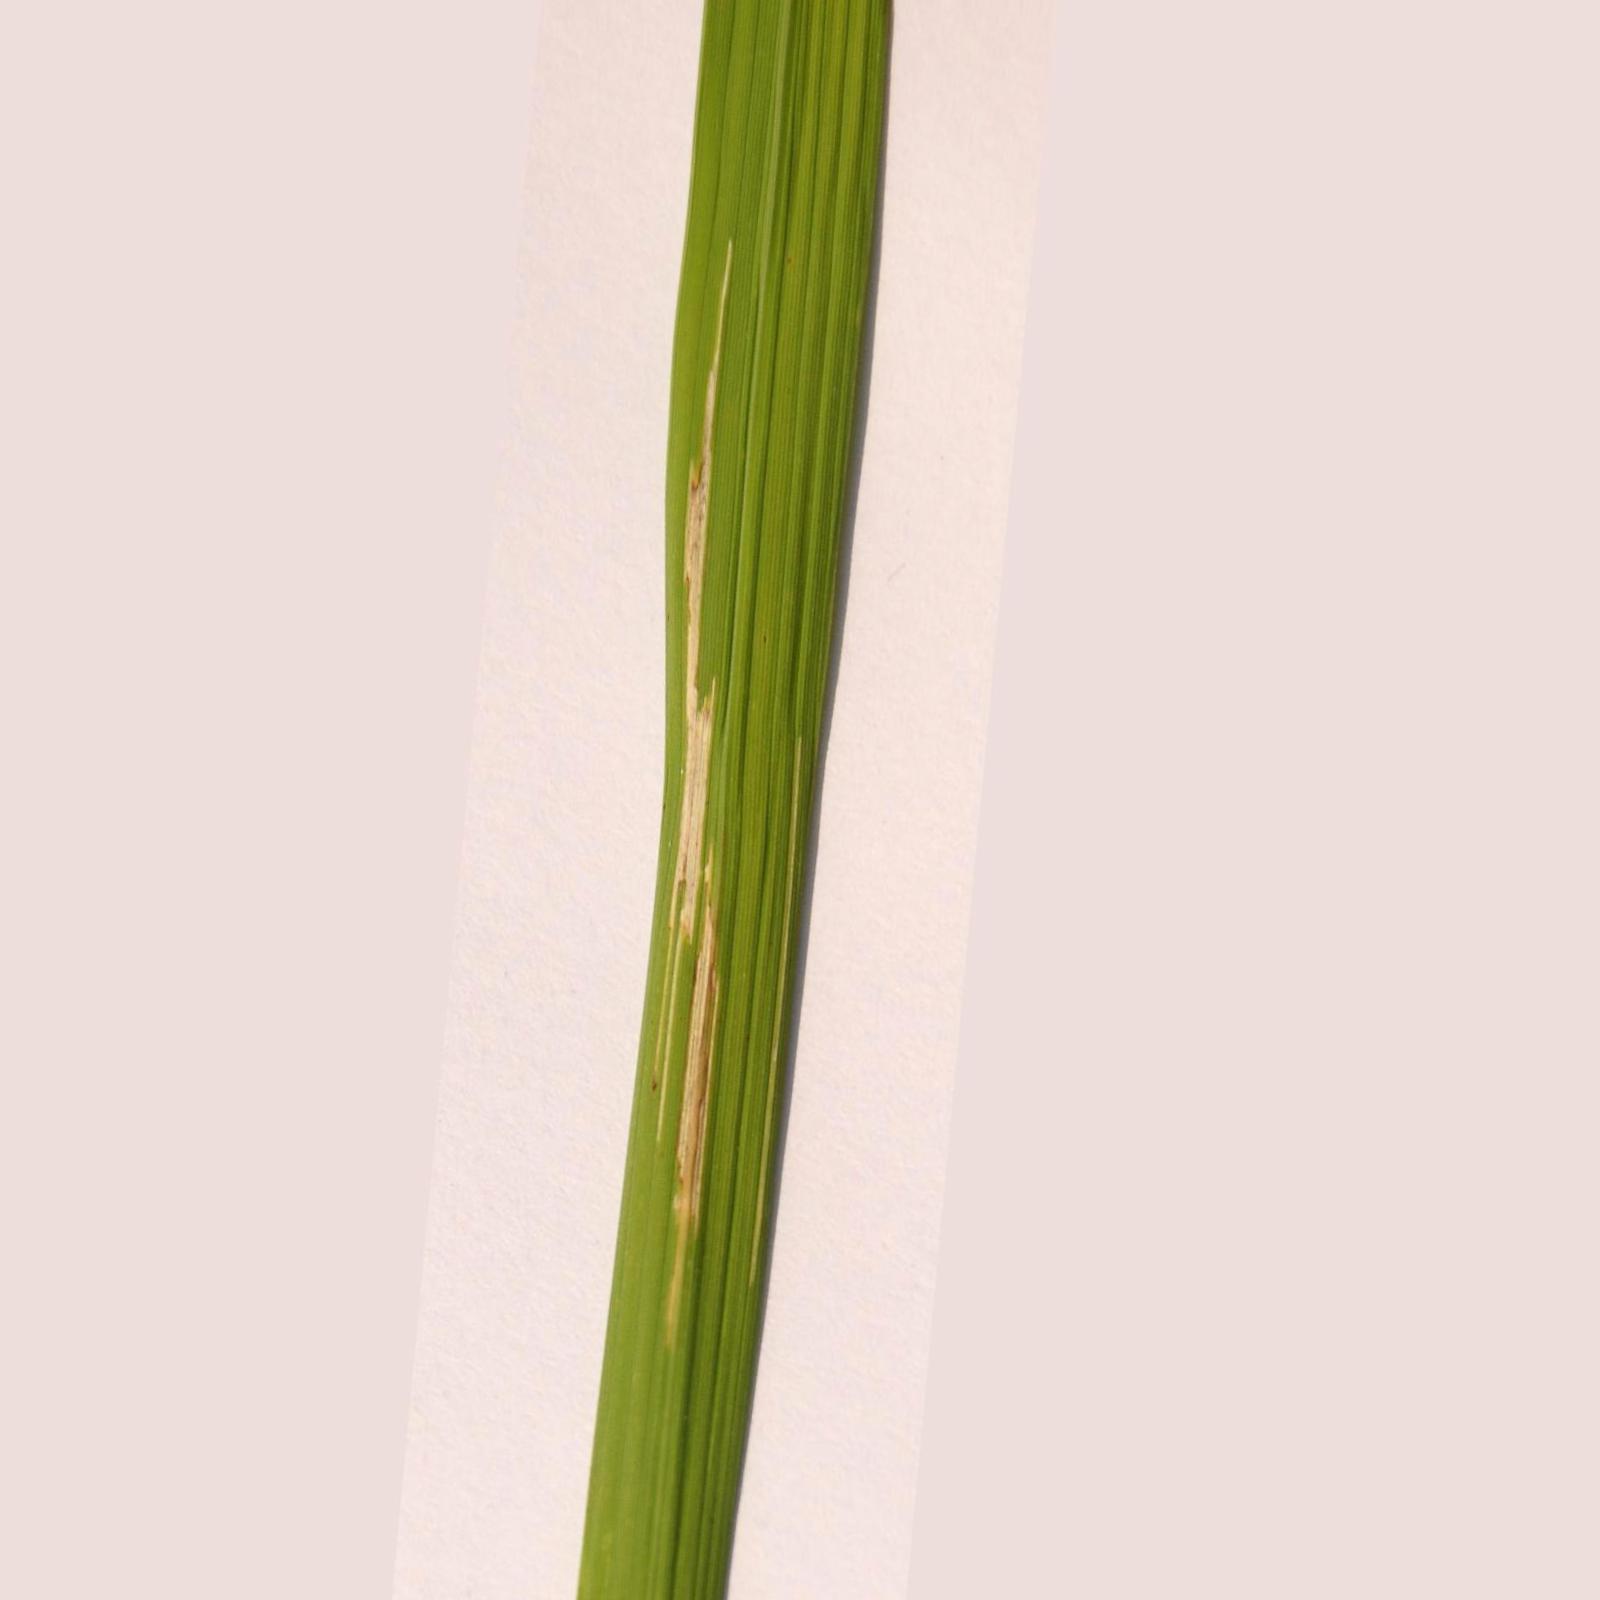
Nhãn: Bệnh Bạc lá (Bacterial leaf blight)